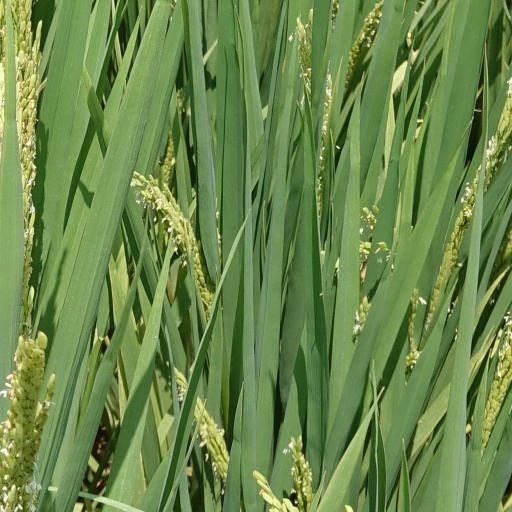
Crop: rice